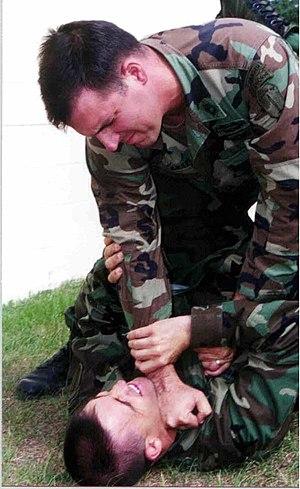
Le close combat, combat au corps à corps ou CQC a été développé notamment pendant la Seconde Guerre mondiale par des militaires anglo-saxons en se fondant sur les arts martiaux japonais. Son créateur est communément réputé être le major britannique W. E. Fairbairn. Il exposa diverses techniques de close combat dans son ouvrage Get tough!.